Cloud9

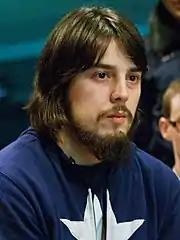
Mang0 played for Cloud9 from 2014 until 2025.

Cloud9 joined the "Super Smash Bros." scene after picking up Evo 2013 champion Joseph "Mang0" Manuel Marquez for "Super Smash Bros. Melee" ("Melee") in May 2014 and is currently the longest tenured player at Cloud9. Mang0's first tournament under Cloud9 was Get On My Level 2014 in Toronto, where he took first place. In June 2014, Mang0 finished in first and second at MLG Anaheim 2014 and CEO 2014, respectively, meeting Armada both times in the Grand Finals. The following month, Mang0 took home his second consecutive Evolution Championship Series (Evo) title after defeating Hungrybox in the Grand Finals of EVO 2014. In October 2014, Mang0 won The Big House 4 after defeating Mew2King in Grand Finals. In 2015, Mang0 finished in fourth place at Apex 2015 and third place at CEO 2015. At Evo 2015, Mang0 fell to Hungrybox in the lower bracket semifinals. At The Big House 5, Mang0 finished in fourth place after losing to Mew2King. Mang0's first tournament of 2016 was at GENESIS 3 in January, where he fell to Armada in the grand finals. The following month, Mang0 finished in second place at PAX Arena after losing to Hungrybox in the finals. He secured his first major tournament championship of 2016 in May after defeating Hungrybox in the finals at DreamHack Austin. The same month, he finished second at Get On My Level 2016 after falling to Leffen in the finals. In July 2016, Mang0 finished in fourth place at Evo 2016 after falling to Hungrybox in the lower bracket semifinals. The following month, he took first place at Super Smash Con 2016 after taking down Hungrybox in the finals.